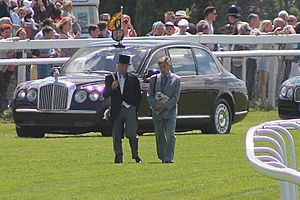
Epsom Derby / Historie
Epsom Derby har gennem årene haft besøg af den britiske regent, her Dronning Elizabeth i 2015.
Epsom Derby, formelt The Derby Stakes, eller blot The Derby er et traditionsrigt hestevæddeløb, der årligt afvikles i juni måned på væddeløbsbanen Epsom Downs Racecourse ved byen Epsom i Surrey lidt syd for London. Løbets distance er 2.423 meter.